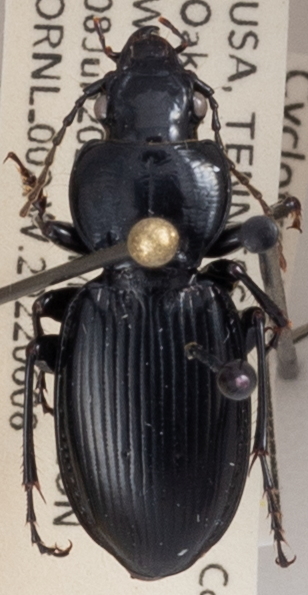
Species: Cyclotrachelus fucatus
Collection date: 2022-06-08
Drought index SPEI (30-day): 0.144
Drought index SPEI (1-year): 0.47
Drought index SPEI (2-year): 0.086